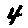
Label: 4